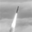
Label: rocket